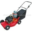
Label: lawn_mower